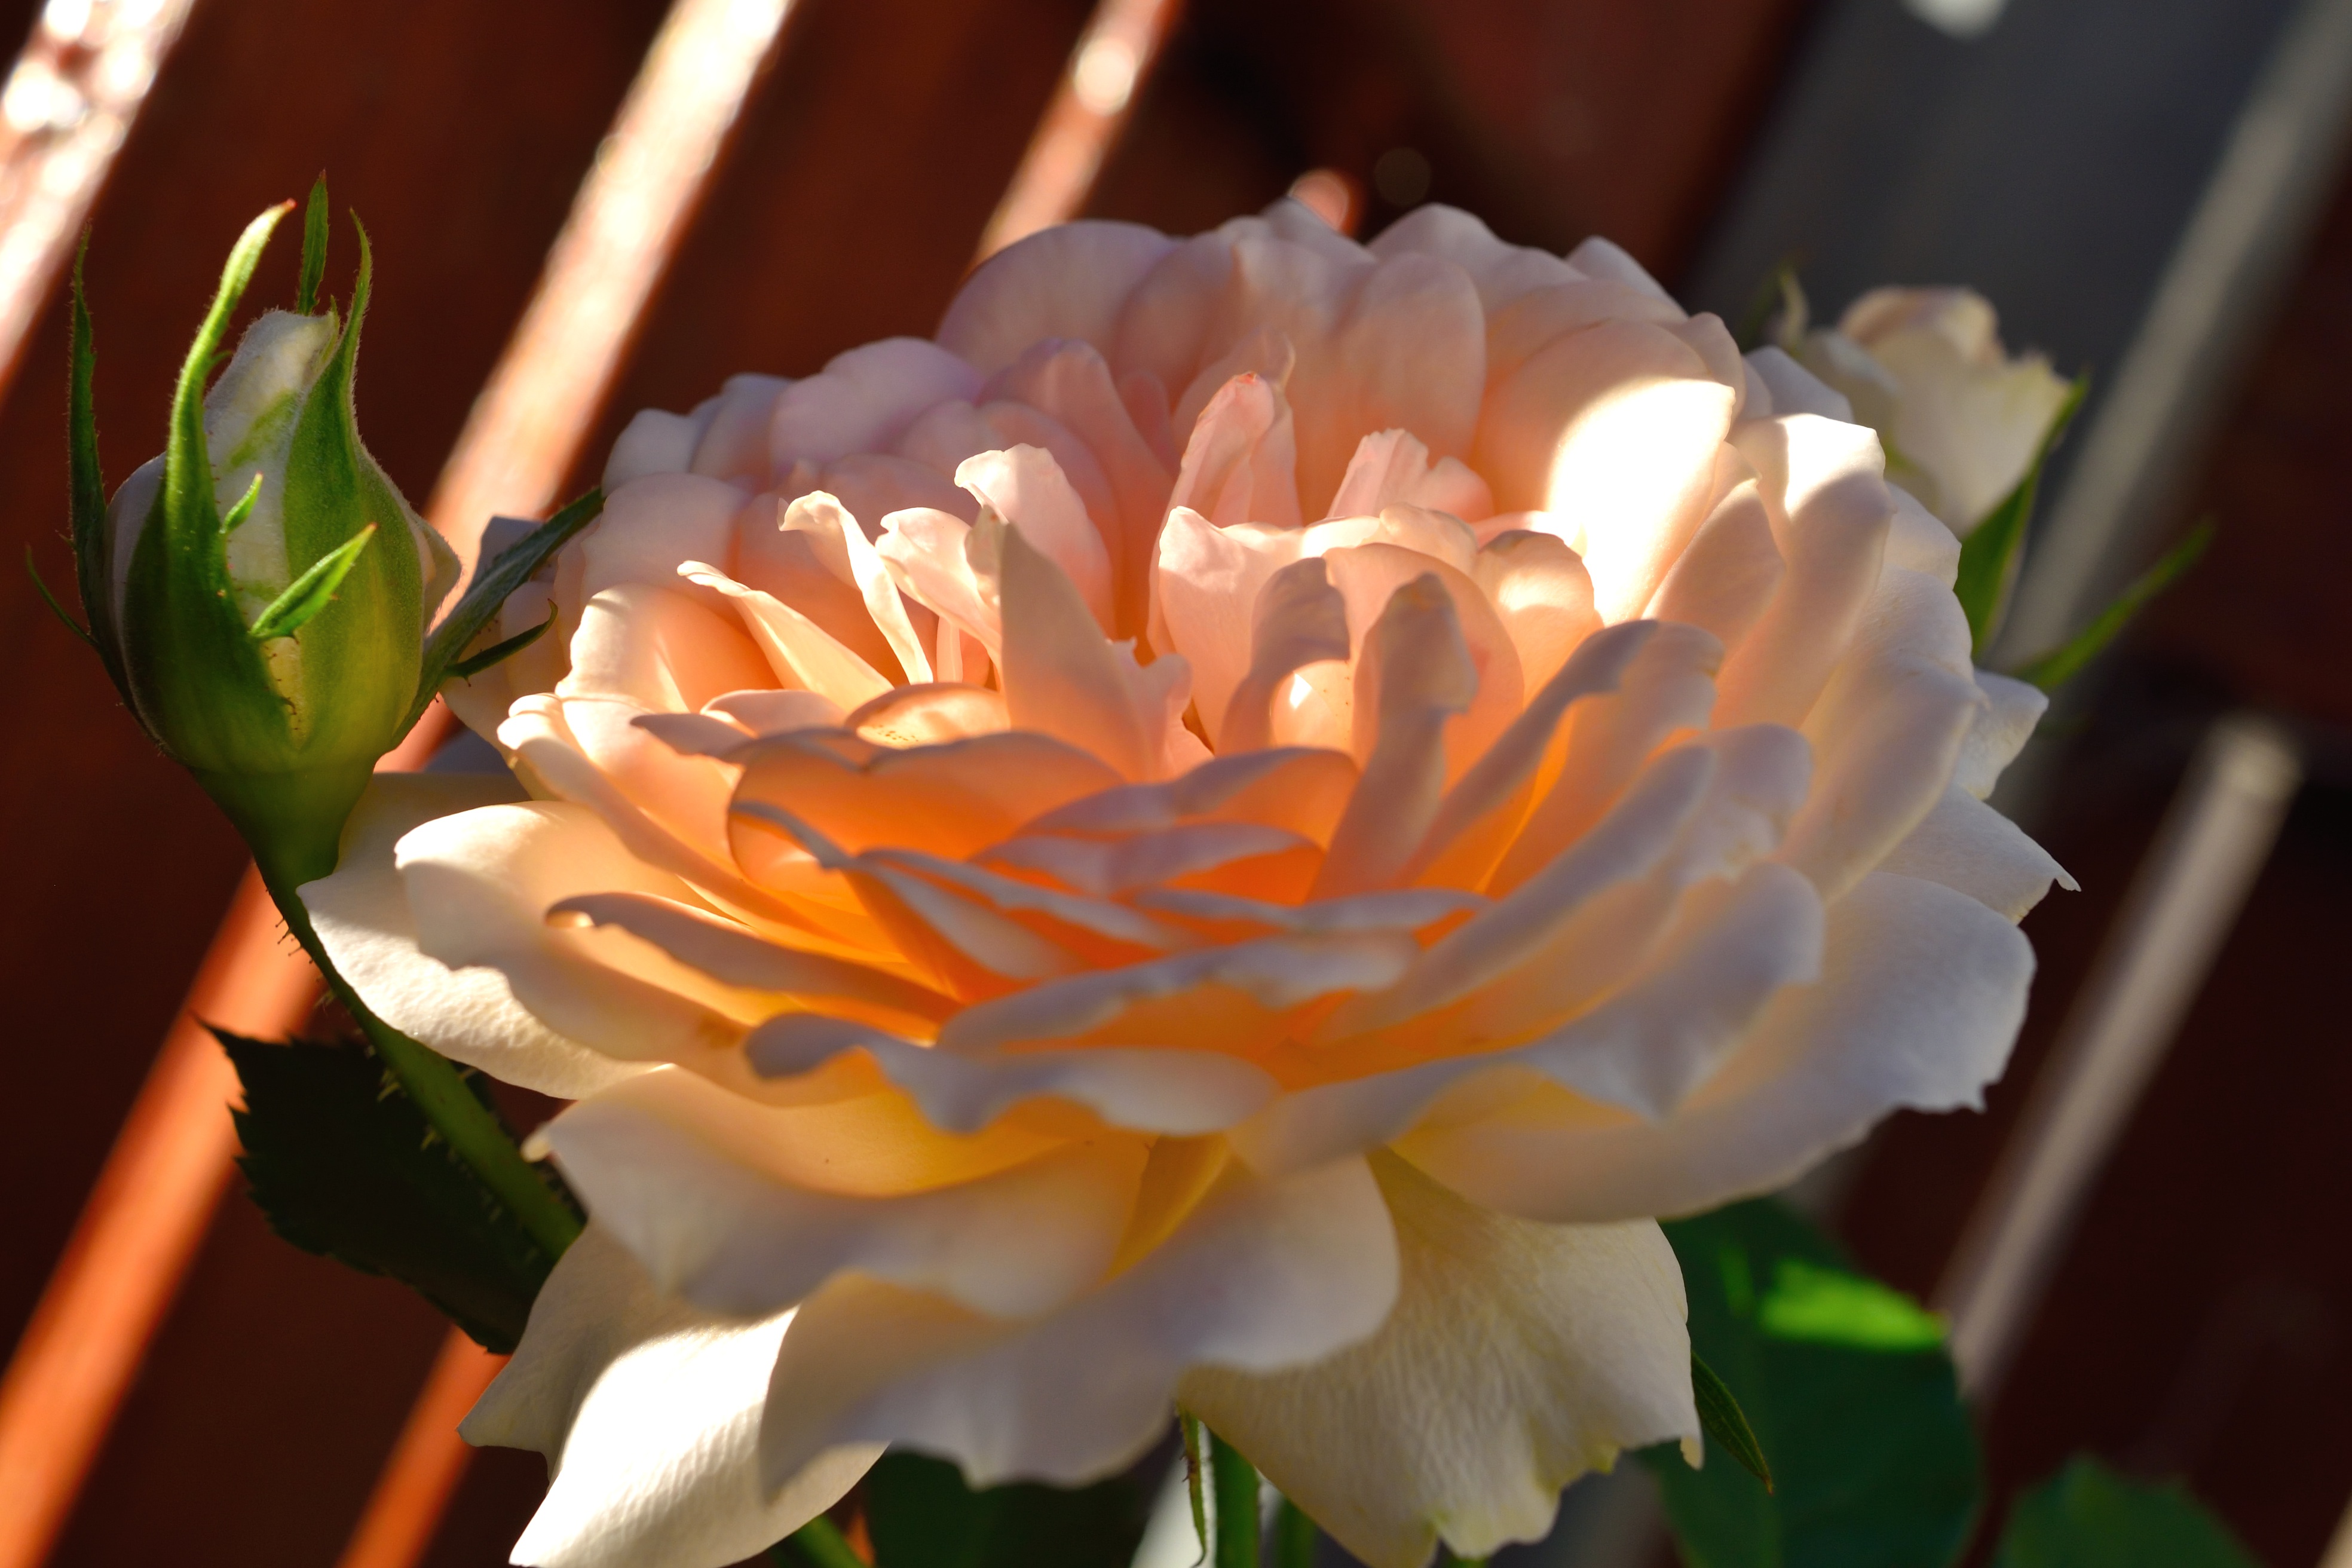
blossom, plant, flower, petal, rose, botany, yellow, flora, close up, macro photography, flowering plant, rose family, plant stem, land plant